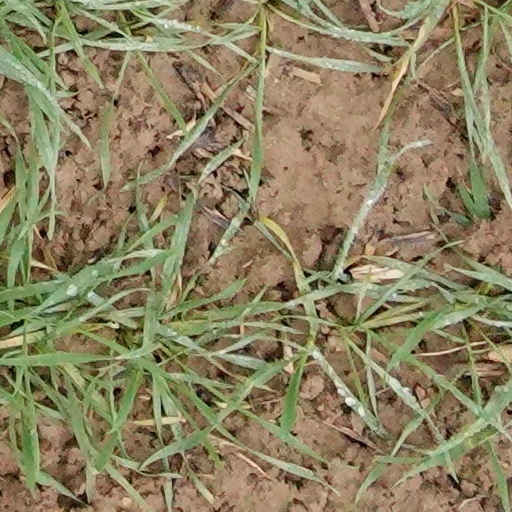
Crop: wheat